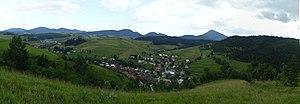
Pucov est une commune du district de Dolný Kubín, dans la région de Žilina, en Slovaquie.